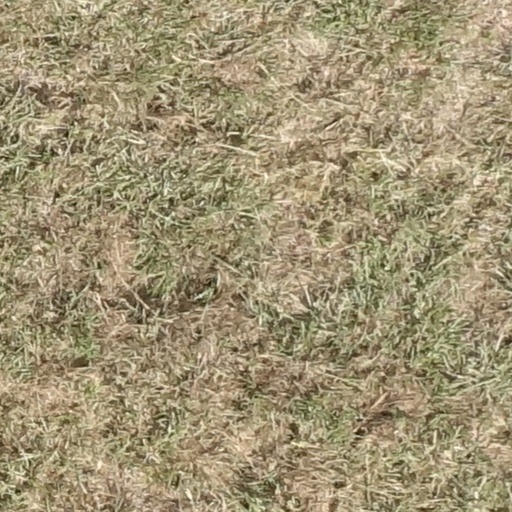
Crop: sorghum